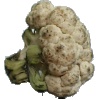
Label: Cauliflower 1